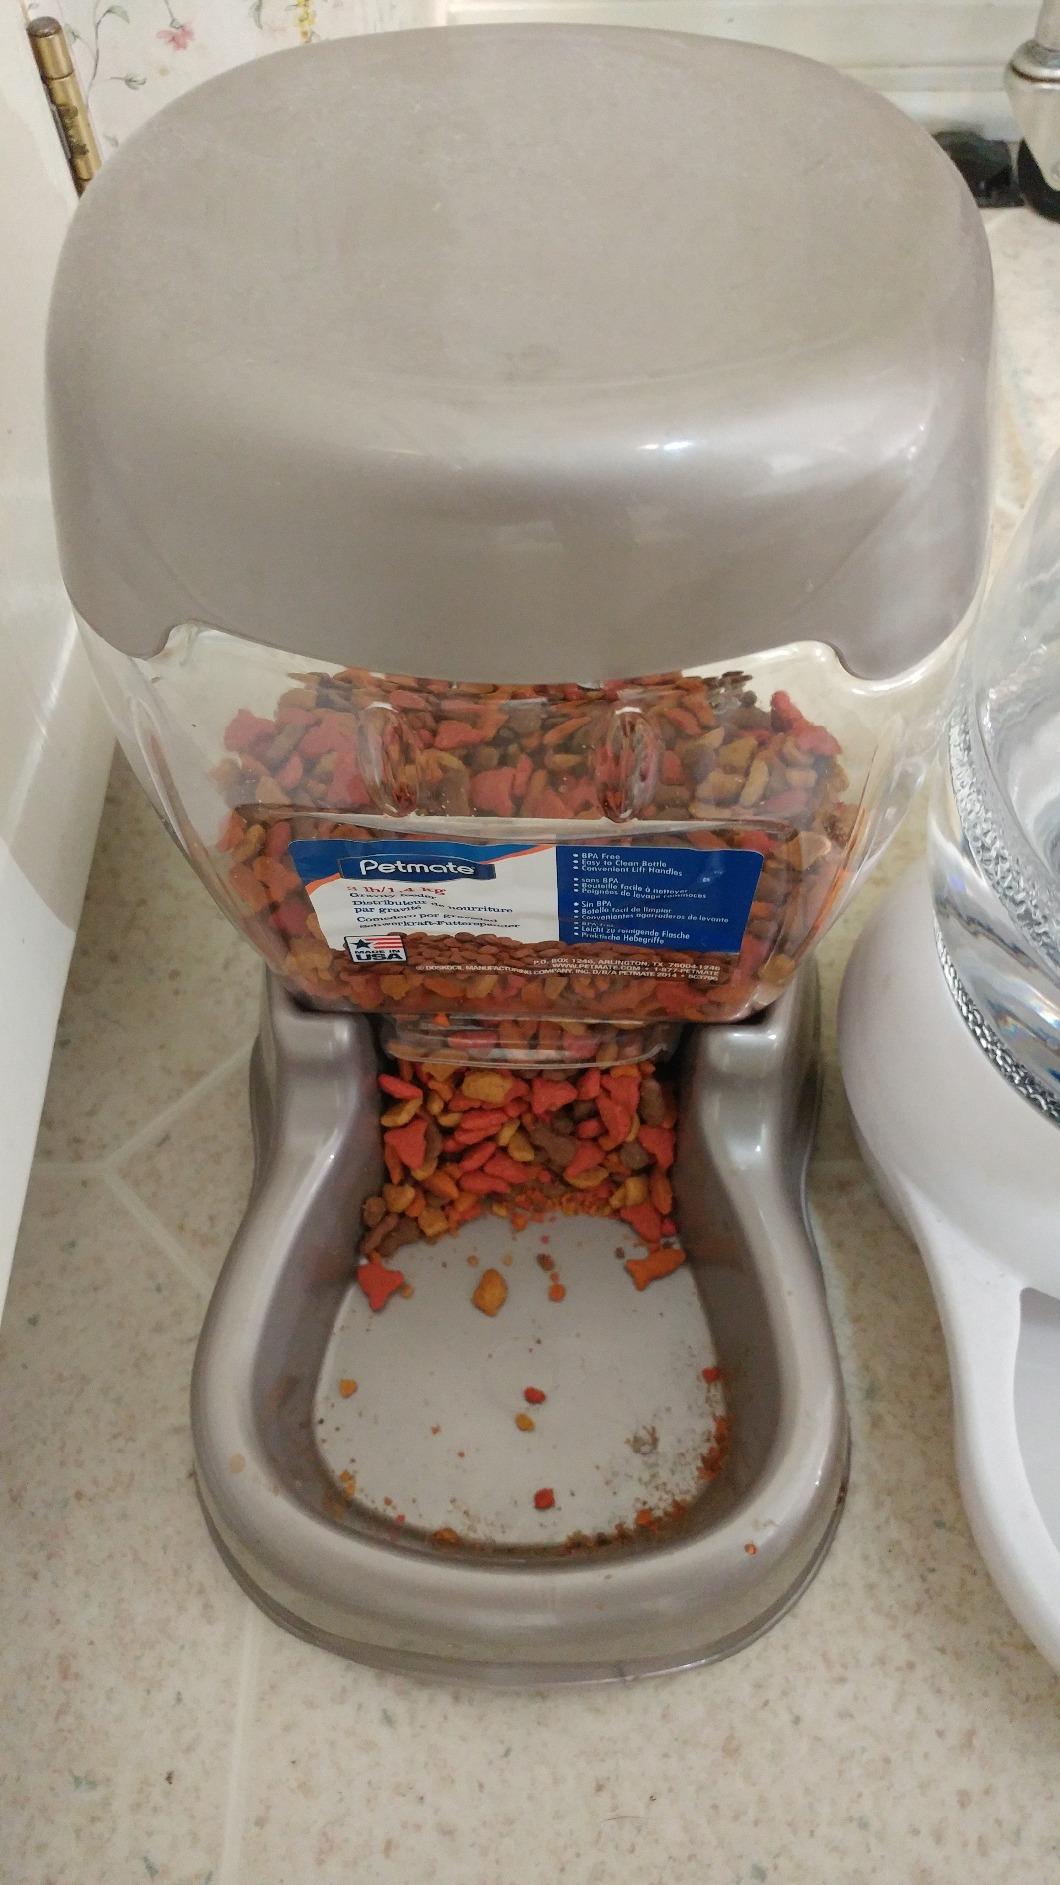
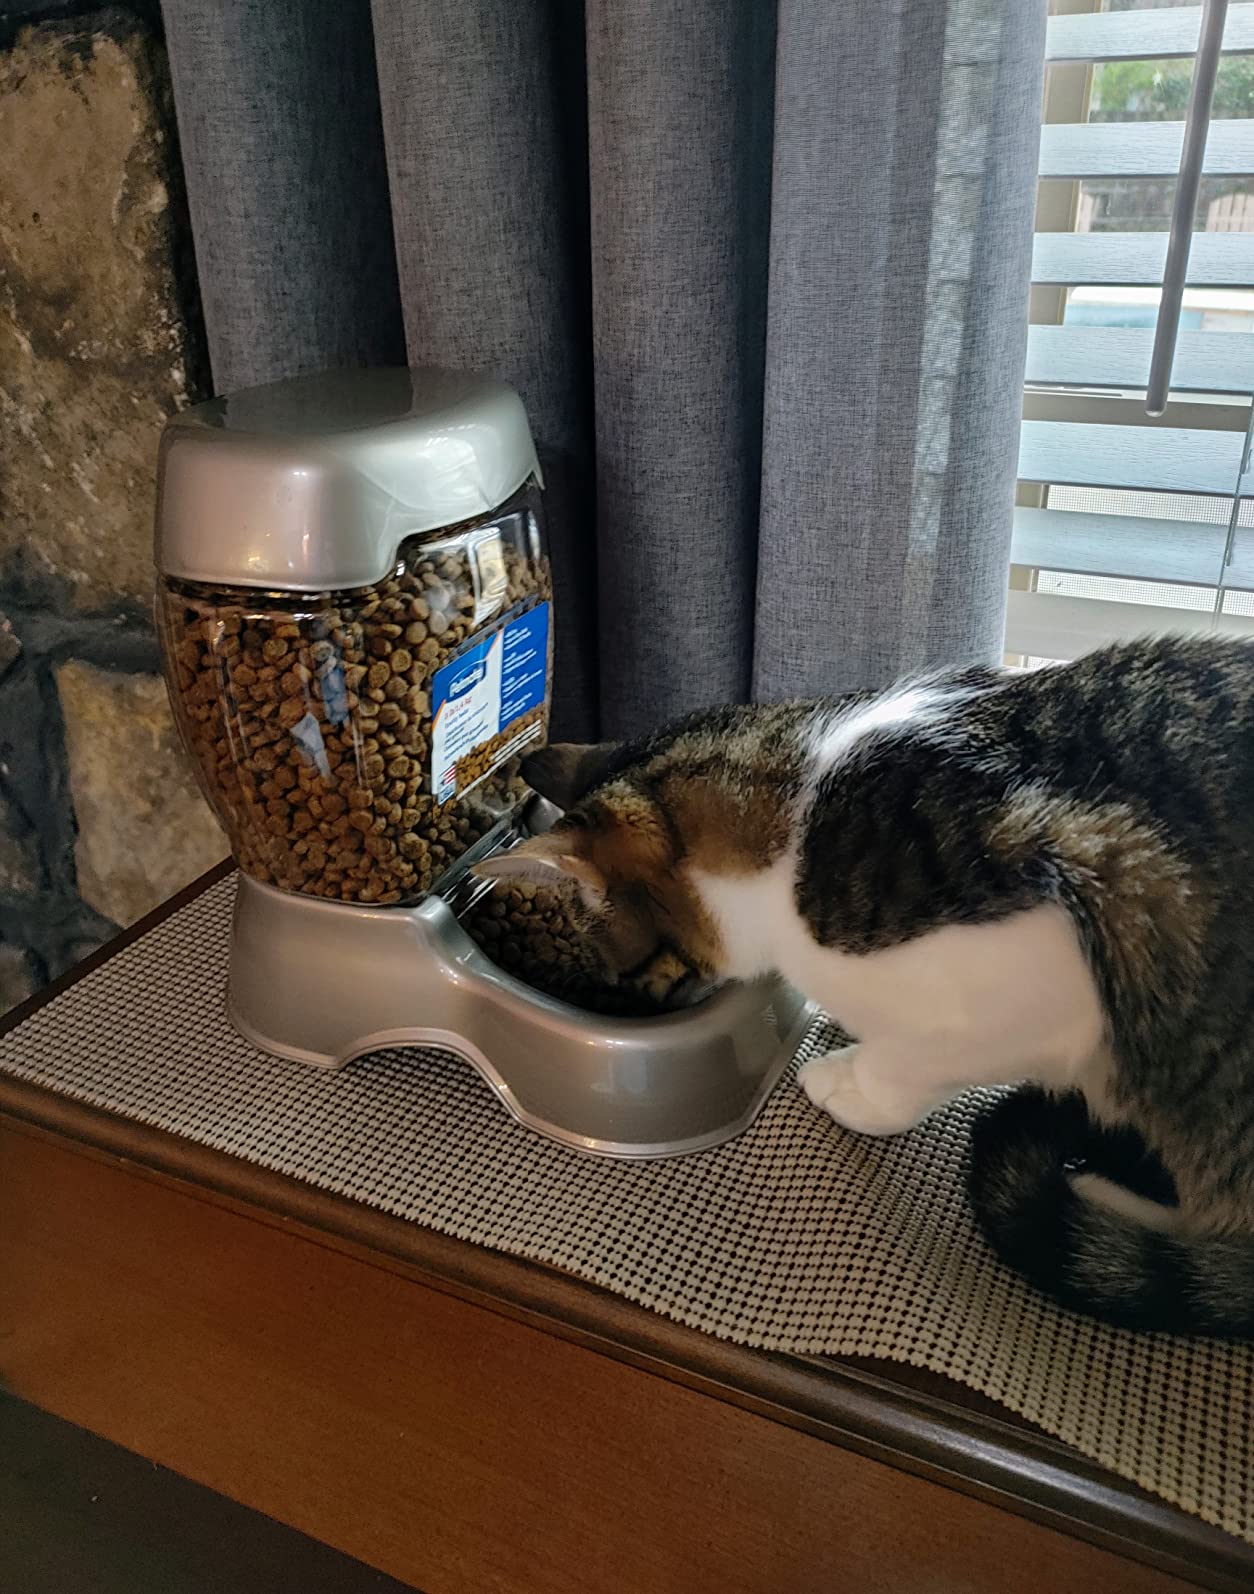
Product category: items_feeder
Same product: yes